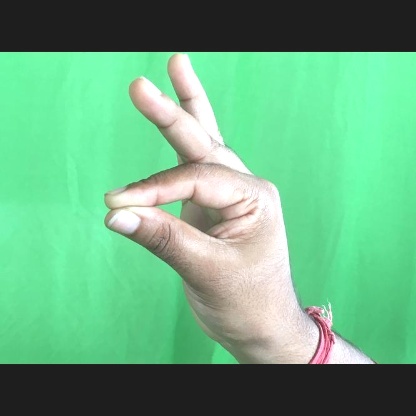
Mudra: Hamsasyam